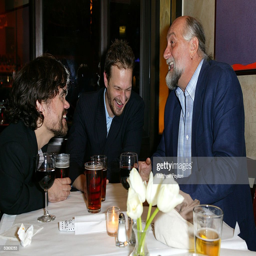
actor , actor and blues artist enjoy a laugh at the opening night party .